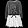
Label: Dress